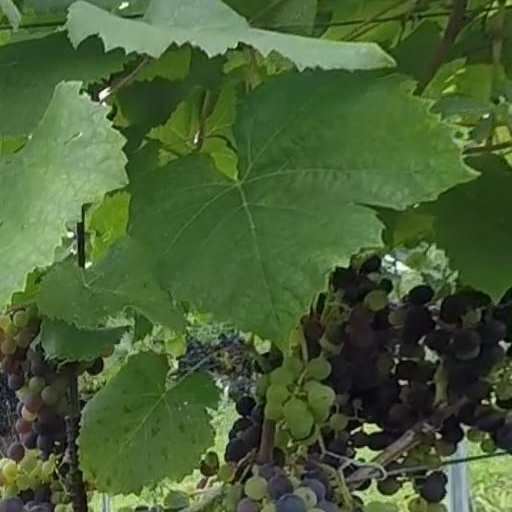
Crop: grape